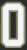
Number: 0